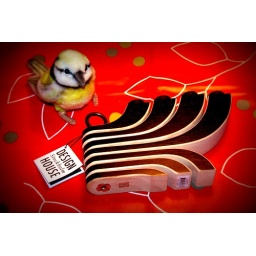
2010 prize in photo competition for municipal environmental calendar - nordic light candle stick from design house stockholm